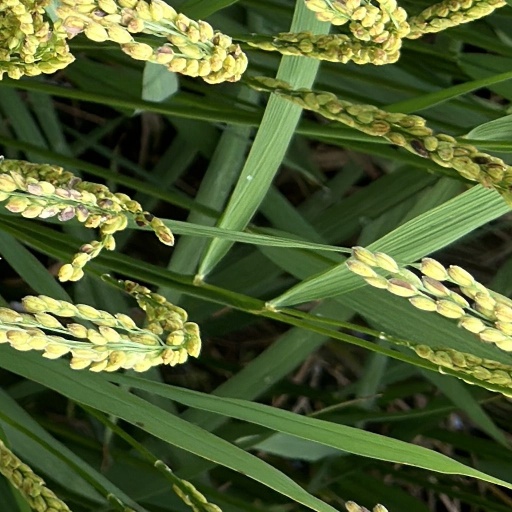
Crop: rice